DJ Envy

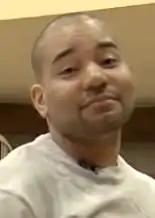
DJ Envy in 2014

RaaShaun Casey (born September 3, 1977), known professionally as DJ Envy, is an American disc jockey (DJ), record producer, and radio personality. He is one of the three hosts of the syndicated radio show "The Breakfast Club", alongside Charlamagne tha God, on Power 105.1.